Public transport in Tallinn

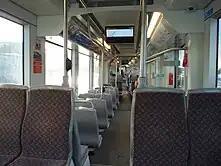
The interior of a CAF Urbos tram in Tallinn.

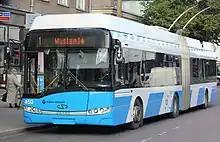
Trolleybus line no. 1

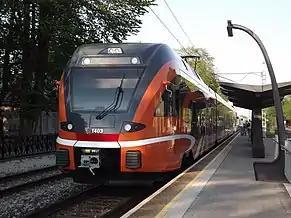
Electric EMU in Nõmme station. Elron manages the suburban train connections in Tallinn and Greater Tallinn Area

The tram system is operated by TLT. Tallinn's tram network is long, and serves mainly the city centre and its surrounding areas. There are 4 tram lines and three types of tram: Tatra KT4, Tatra KTNF6 (which is like Tatra KT4 with a lowered middle-section), and CAF Urbos AXL. Twenty new CAF Urbos AXL trams entered service in 2015/16. Of the 65 trams in Tallinn, approximately half are in daily use.